Laurence Hilliard

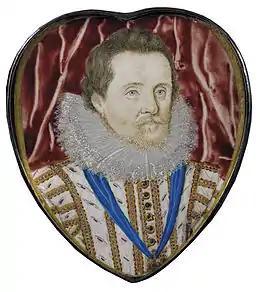
Miniature portrait of James I, attributed to Laurence Hilliard

Hilliard, a son of Nicholas Hilliard (1547–1619) and his wife Alice Brandon (1556–1611) – was christened on 5 March 1582. He evidently derived his Christian name from that of his grandmother, Laurence Wall, the daughter of John Wall, a London goldsmith. He was married on 4 December 1611 to Jane (Cullymore) Farmer of St Mary-le-Bow, Cheapside – the widow of George Farmer and daughter of George Cullymore and Ellen Buckfoulde – at the church of St Saviour's, Southwark. They settled in at the parish of St Bride Fleet Street, London